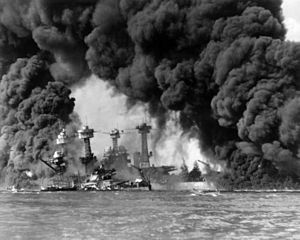
2. verdenskrig / Japan angriber vestmagterne
Krigsskibene USS West Virginia og USS Tennessee står i flammer under det japanske angreb på Pearl Harbor.
2. Verdenskrig – ofte kaldt WWII eller WW2 – var en global krig, der varede fra 1939 til 1945. Størstedelen af verdens lande – hvilket indbefattede alle stormagter – dannede to store militæralliancer, som stod overfor hinanden: de allierede og aksemagterne. En tilstand af total krig involverede direkte mere end 100 millioner mennesker fra mere end 30 forskellige lande. De væsentligste krigsdeltagere stillede hele deres økonomiske, industrielle og videnskabelige kapacitet bag krigsindsatsen, hvilket medførte, at man ikke længere skelnede mellem civile og militære ressourcer. Anden Verdenskrig var den mest dødelige konflikt i den menneskelige historie, hvilket kostede mellem 50 og 85 millioner mennesker livet, hvoraf de fleste var civile i Sovjetunionen og Kina. Krigen inkluderede adskillige massakrer, folkedrabet på jøderne i form af Holocaust, strategiske bombninger, tiltænkte hungersnødsepidemier og den eneste brug af atomvåben i en krig.